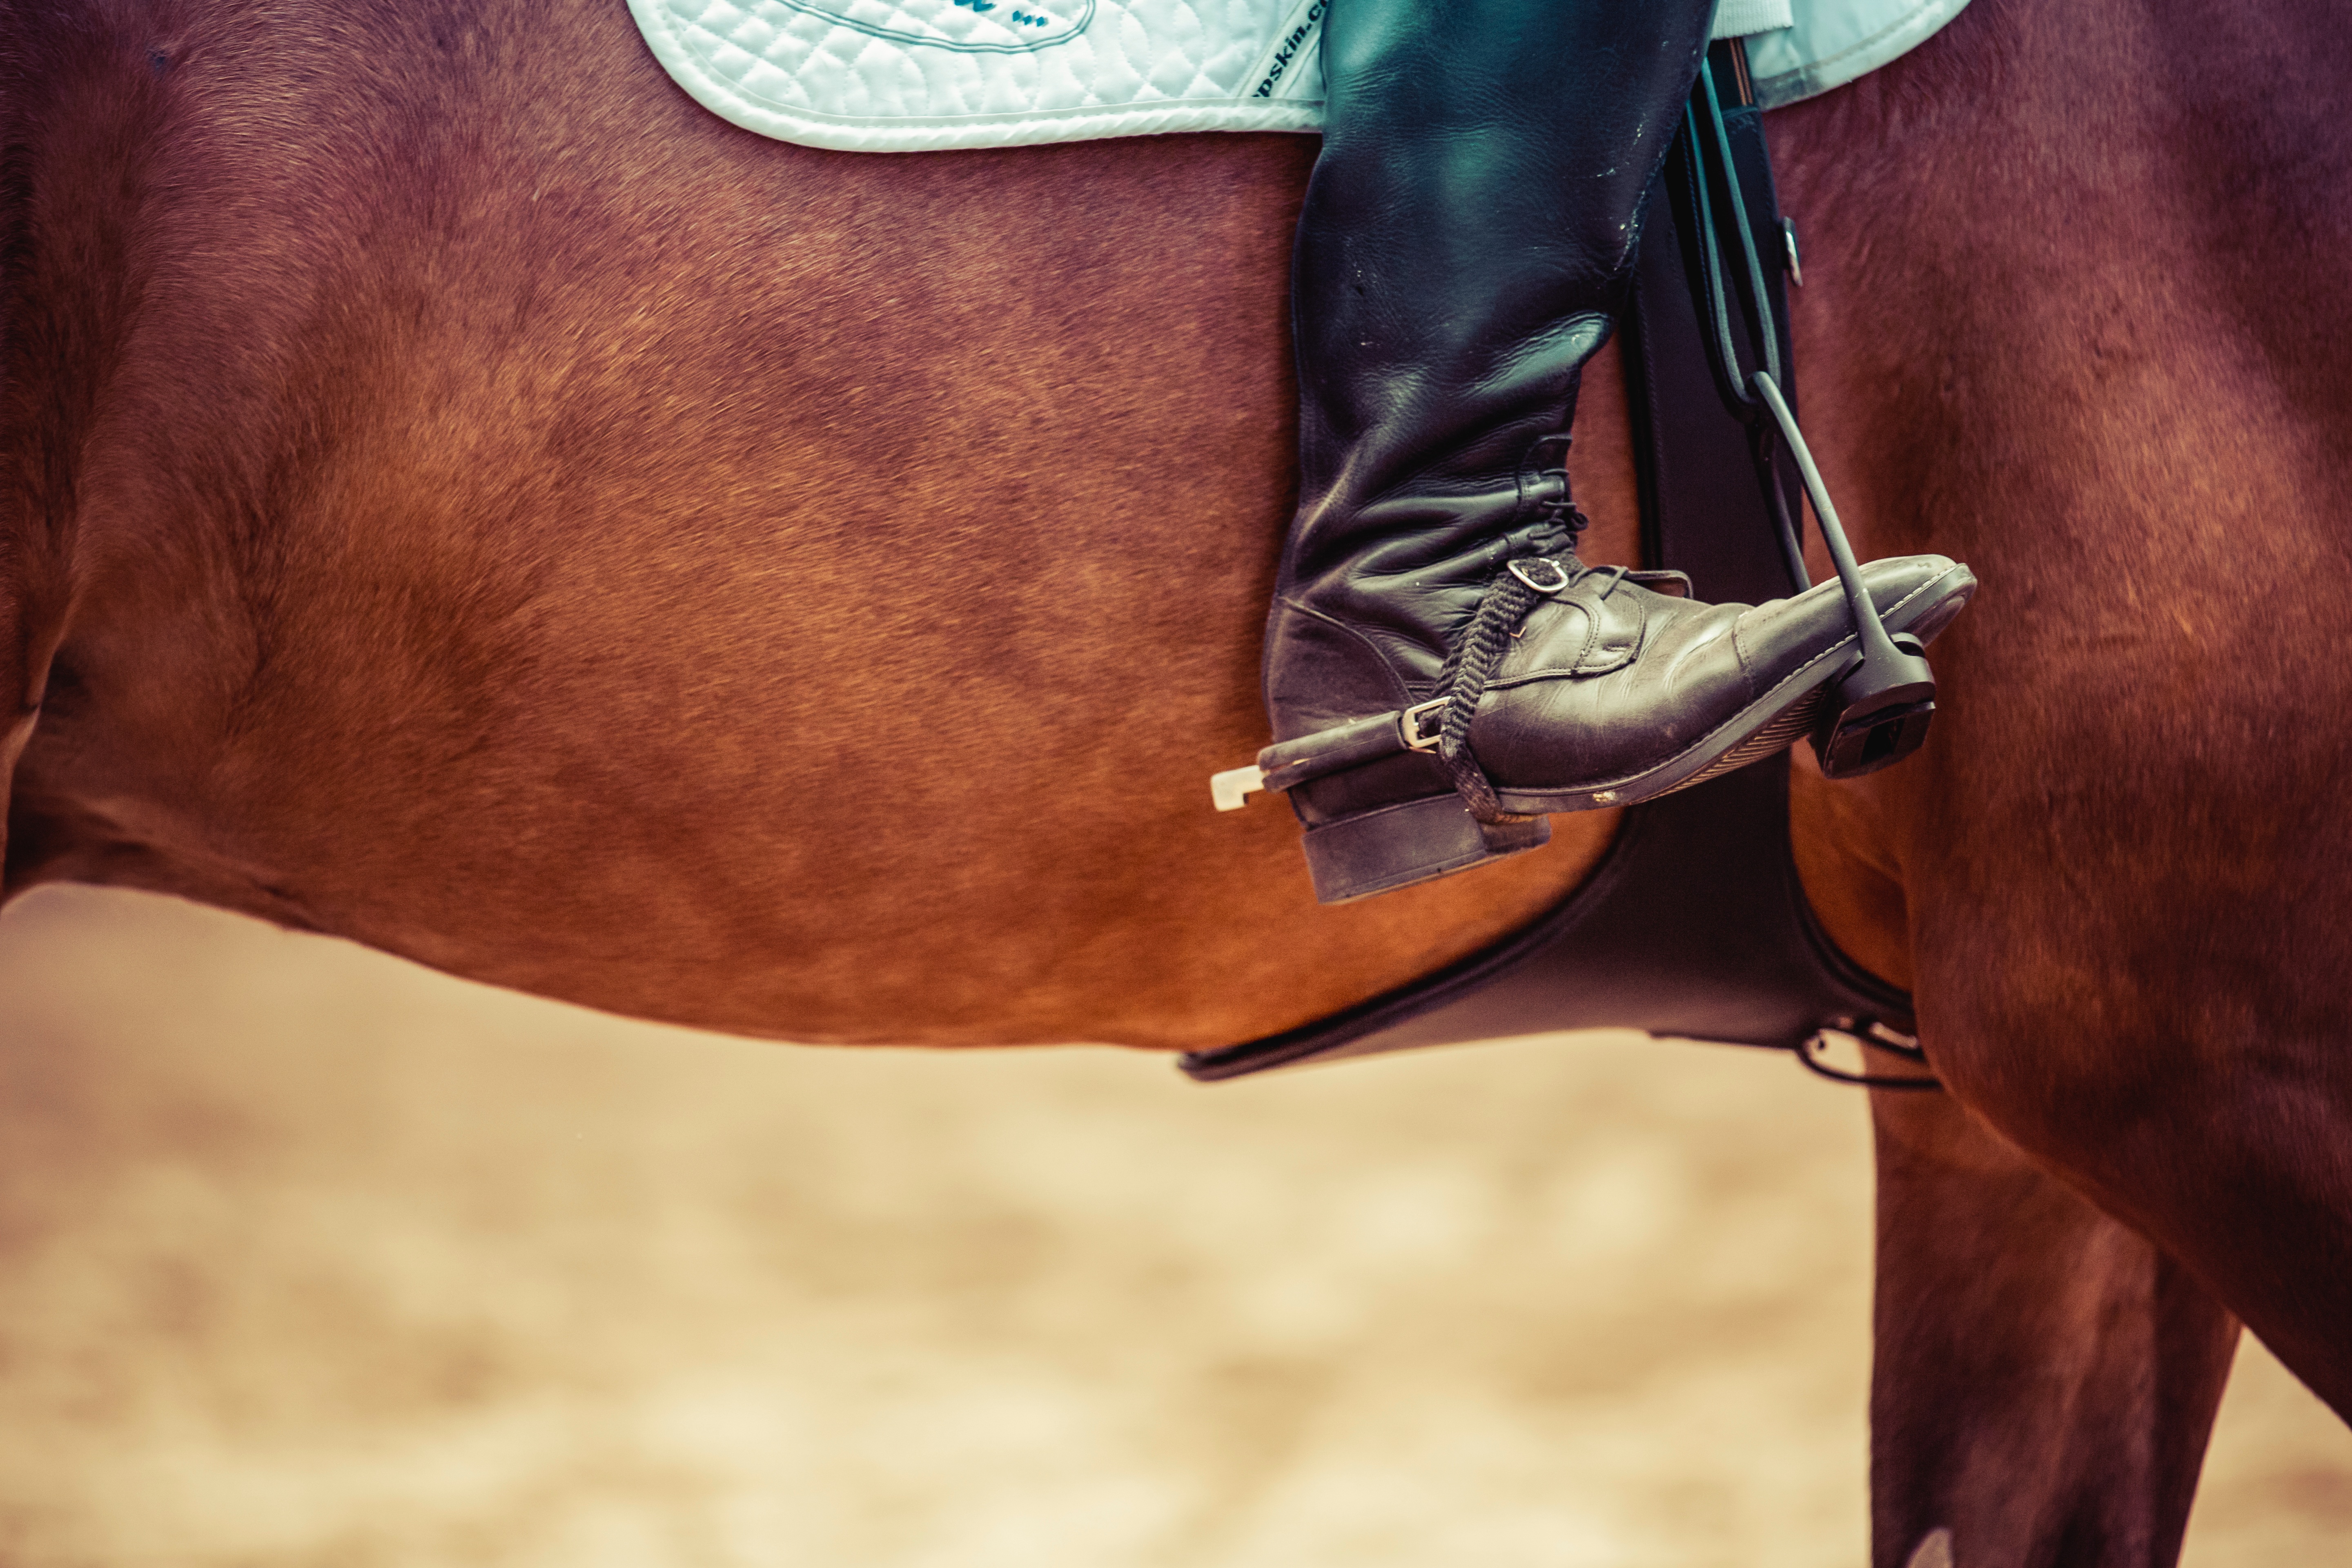
horse, rein, stallion, mane, close up, bridle, halter, western riding, equestrianism, barrel racing, horse like mammal, horse harness, horse tack, reining